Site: brandenburg
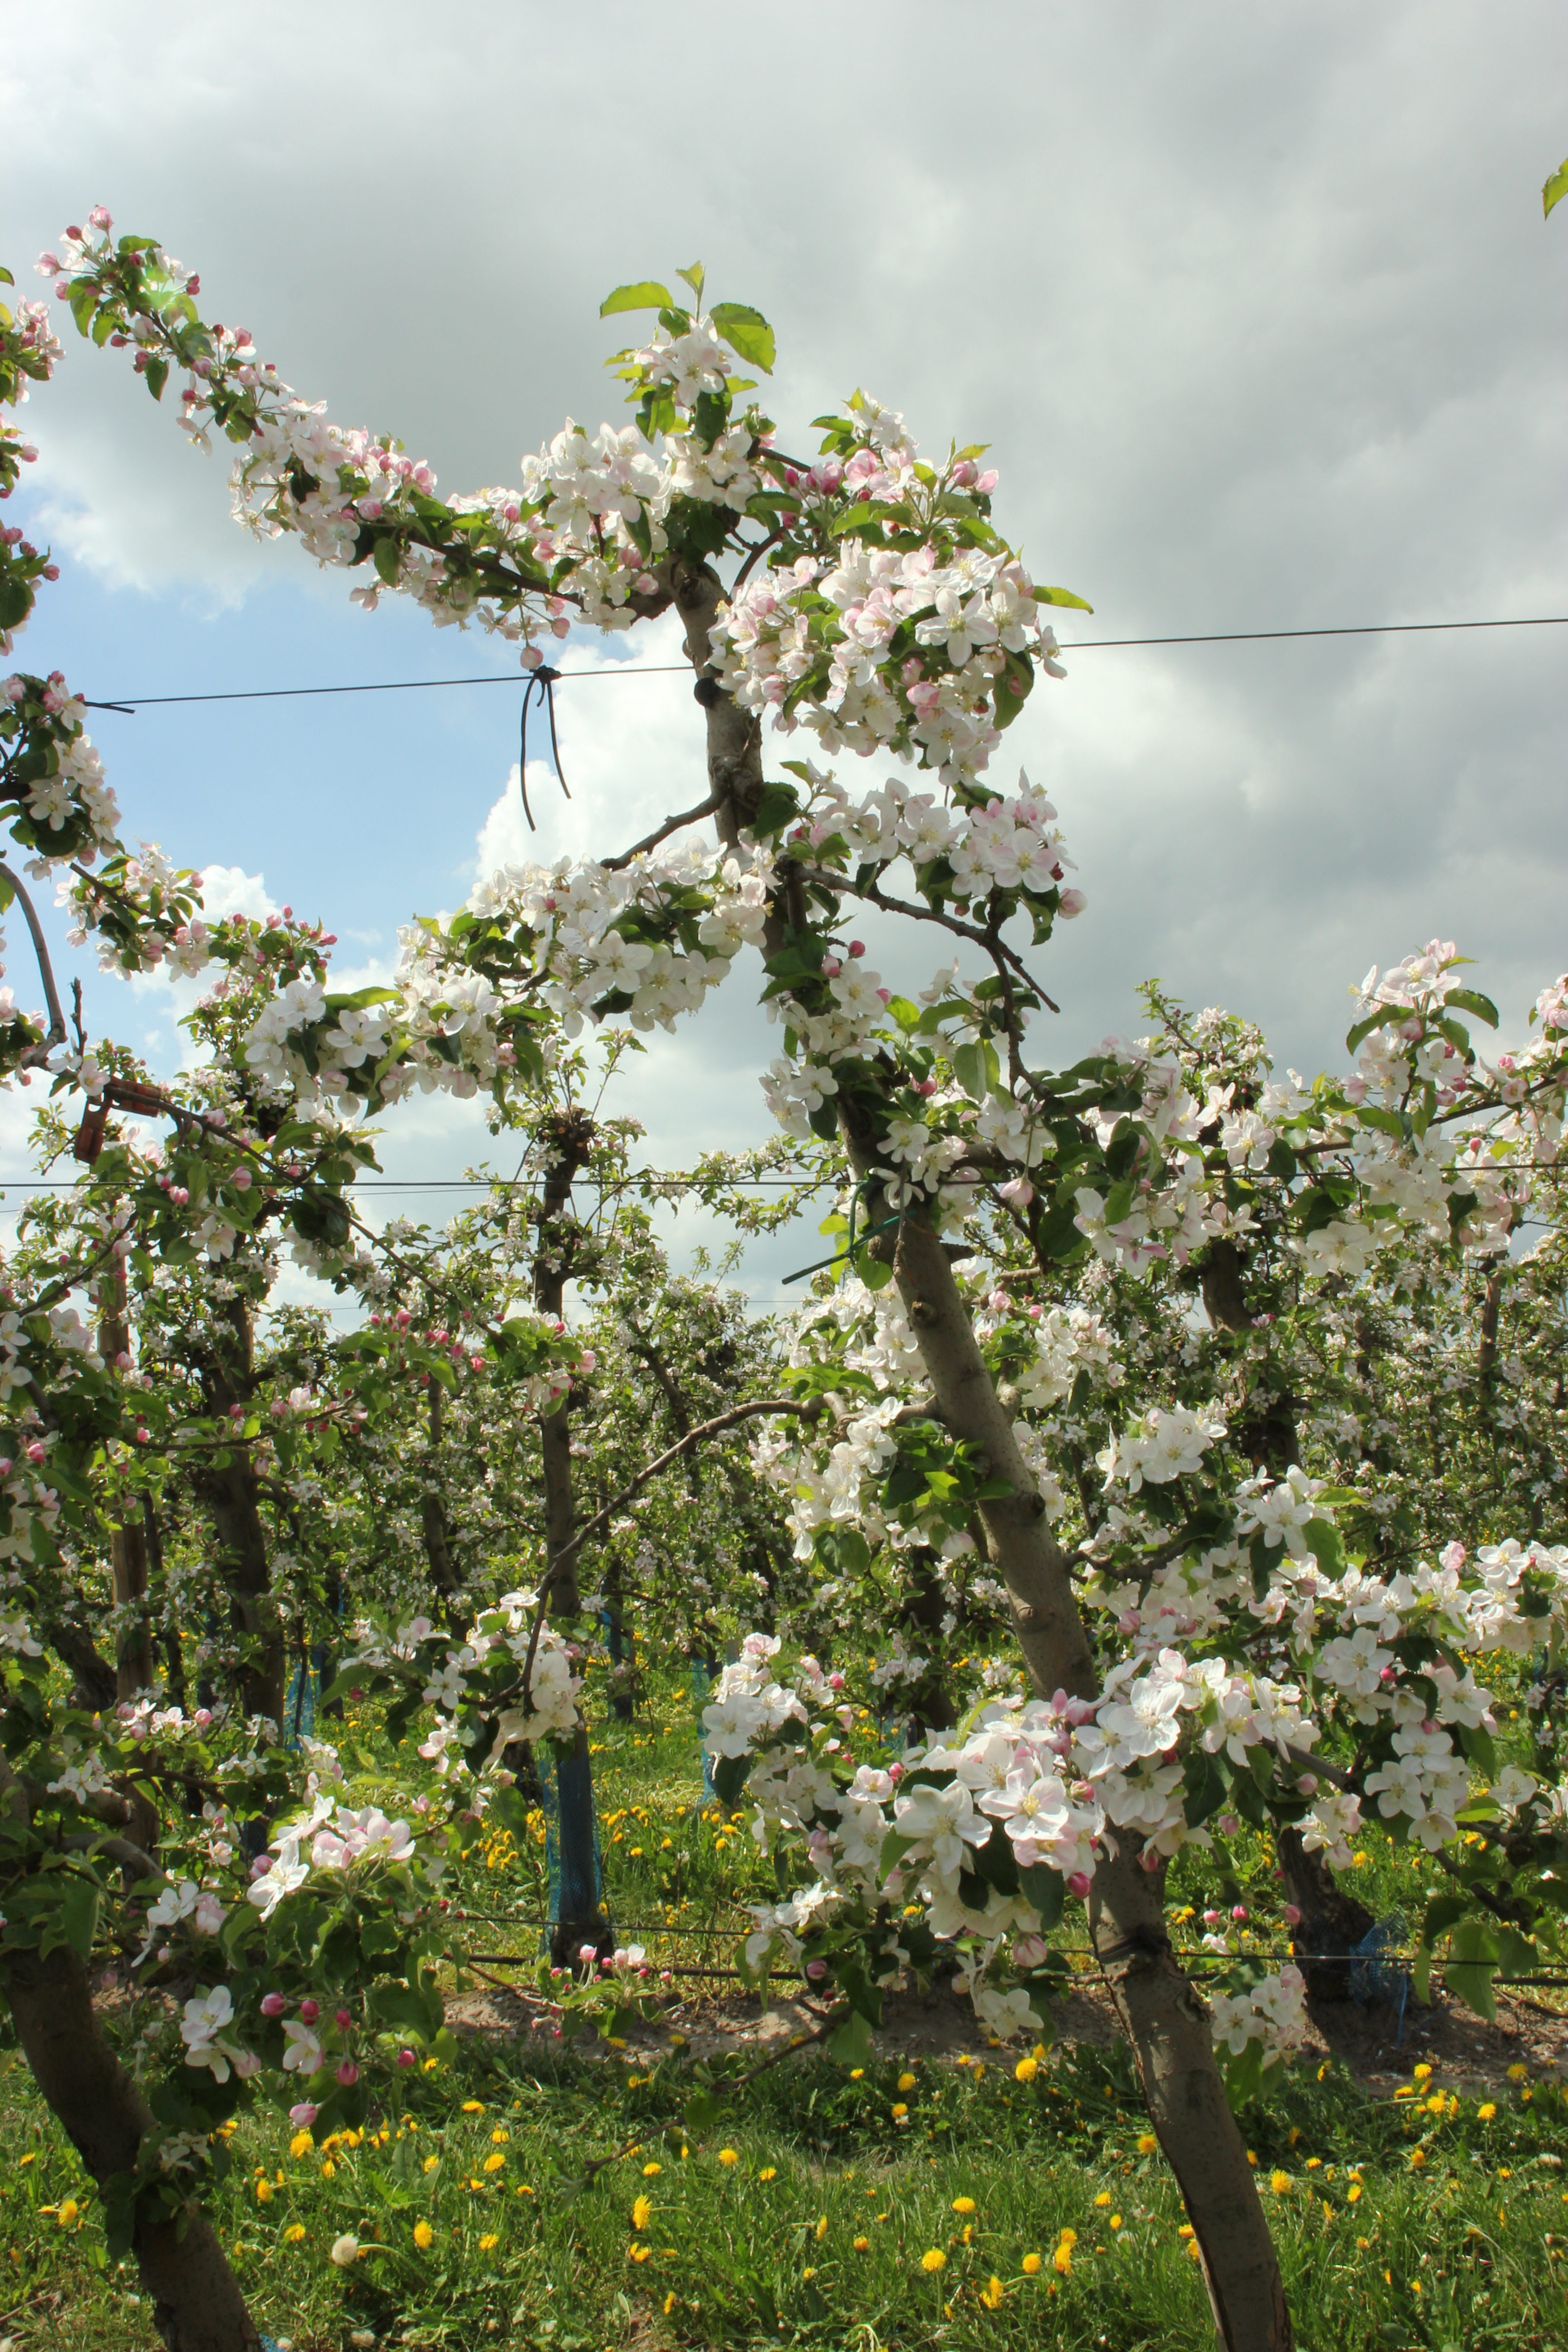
Growth stage (BBCH 65): Flowering